Tengku Putra

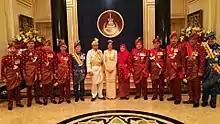
Tengku Dato' Setia Putra Alhaj with Sultan Sharafuddin, Tengku Permaisuri Norashikin and Orang Besar Istana in 2016.

Tengku Dato' Setia Putra Alhaj was born on 22 July 1951 in Kota Bahru, Kelantan the state capital of Kelantan at that time. He is the first child of the "Tengku Bendahara of Selangor" Tengku Azman Shah ibni Al-Marhum Sultan Hisamuddin Alam Shah, (Appointed of Selangor on 13 May 1959) and the Tengku Puan Bendahara of Selangor Tengku Thuraya Puteri binti Al-Marhum Sultan Ibrahim, a Princess of Kelantan.